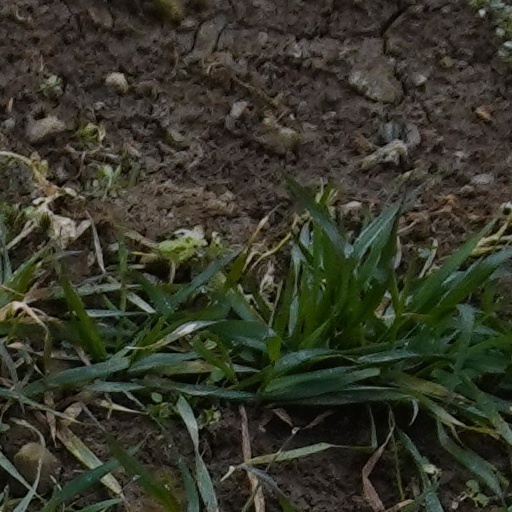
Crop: wheat